List of mammals of Nepal

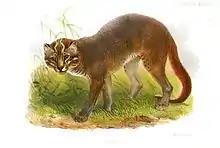
Asian golden cat

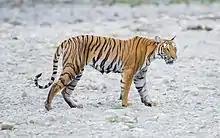
Tiger

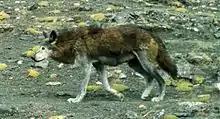
Himalayan wolf in Annapurna Conservation Area

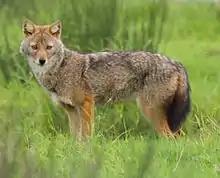
Golden jackal

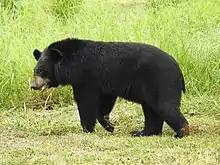
Asian black bear

There are over 260 species of carnivorans; the majority primarily eat meat. They have a characteristic skull shape and dentition.